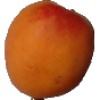
Label: apricot